Beilun, Ningbo

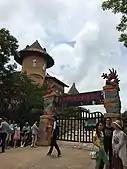
Ningbo Phoenix Mountain Theme Park

Ningbo Phoenix Mountain theme park is a high-tech large-scale international theme park in the 21st century built with full investment by Beilun district government. It is a national AAAA tourist area. The first phase of the park, with an investment of nearly $100 million and an area of 260,000 square meters, was designed by the top American amusement design company JRA and adopted the latest design concepts in the world. The second phase of the park has invested nearly 100 million CNY, covering an area of about 40,000 square meters. It has set up two amusement areas, named "Dragon Palace“ and ”Bobo Community", which are mainly for entertaining and family travel. The slogan of the theme park is "Joy, Fashion, Surprise and Excitement". It is the first - class happy kingdom and holiday resort in East China.